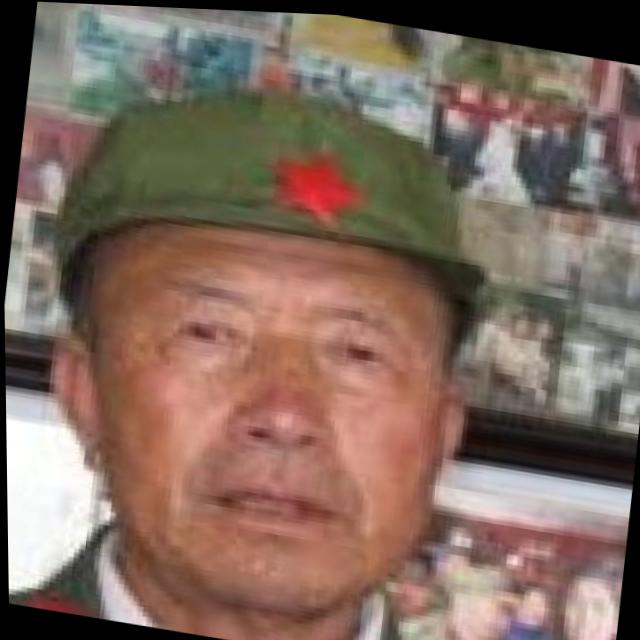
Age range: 65+